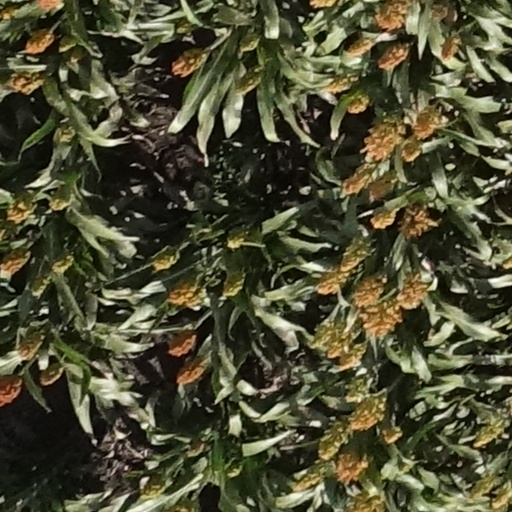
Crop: sorghum